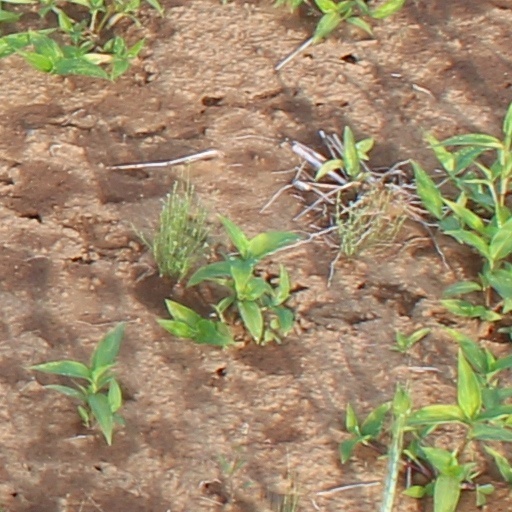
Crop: wheat